Ulsan HD FC

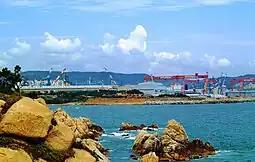
Ulsan is one of the largest industrial cities in South Korea, with a heavy presence of global shipbuilding giant HD Hyundai Heavy Industries

The club's main supporters group is called the Cheoyong Warriors (처용전사), founded in 1997. Cheoyong refers to a legendary figure in Korean folklore associated with the city of Ulsan.